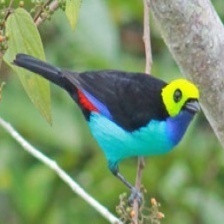
Species: PARADISE TANAGER
Scientific name: TANGARA CHILENSIS